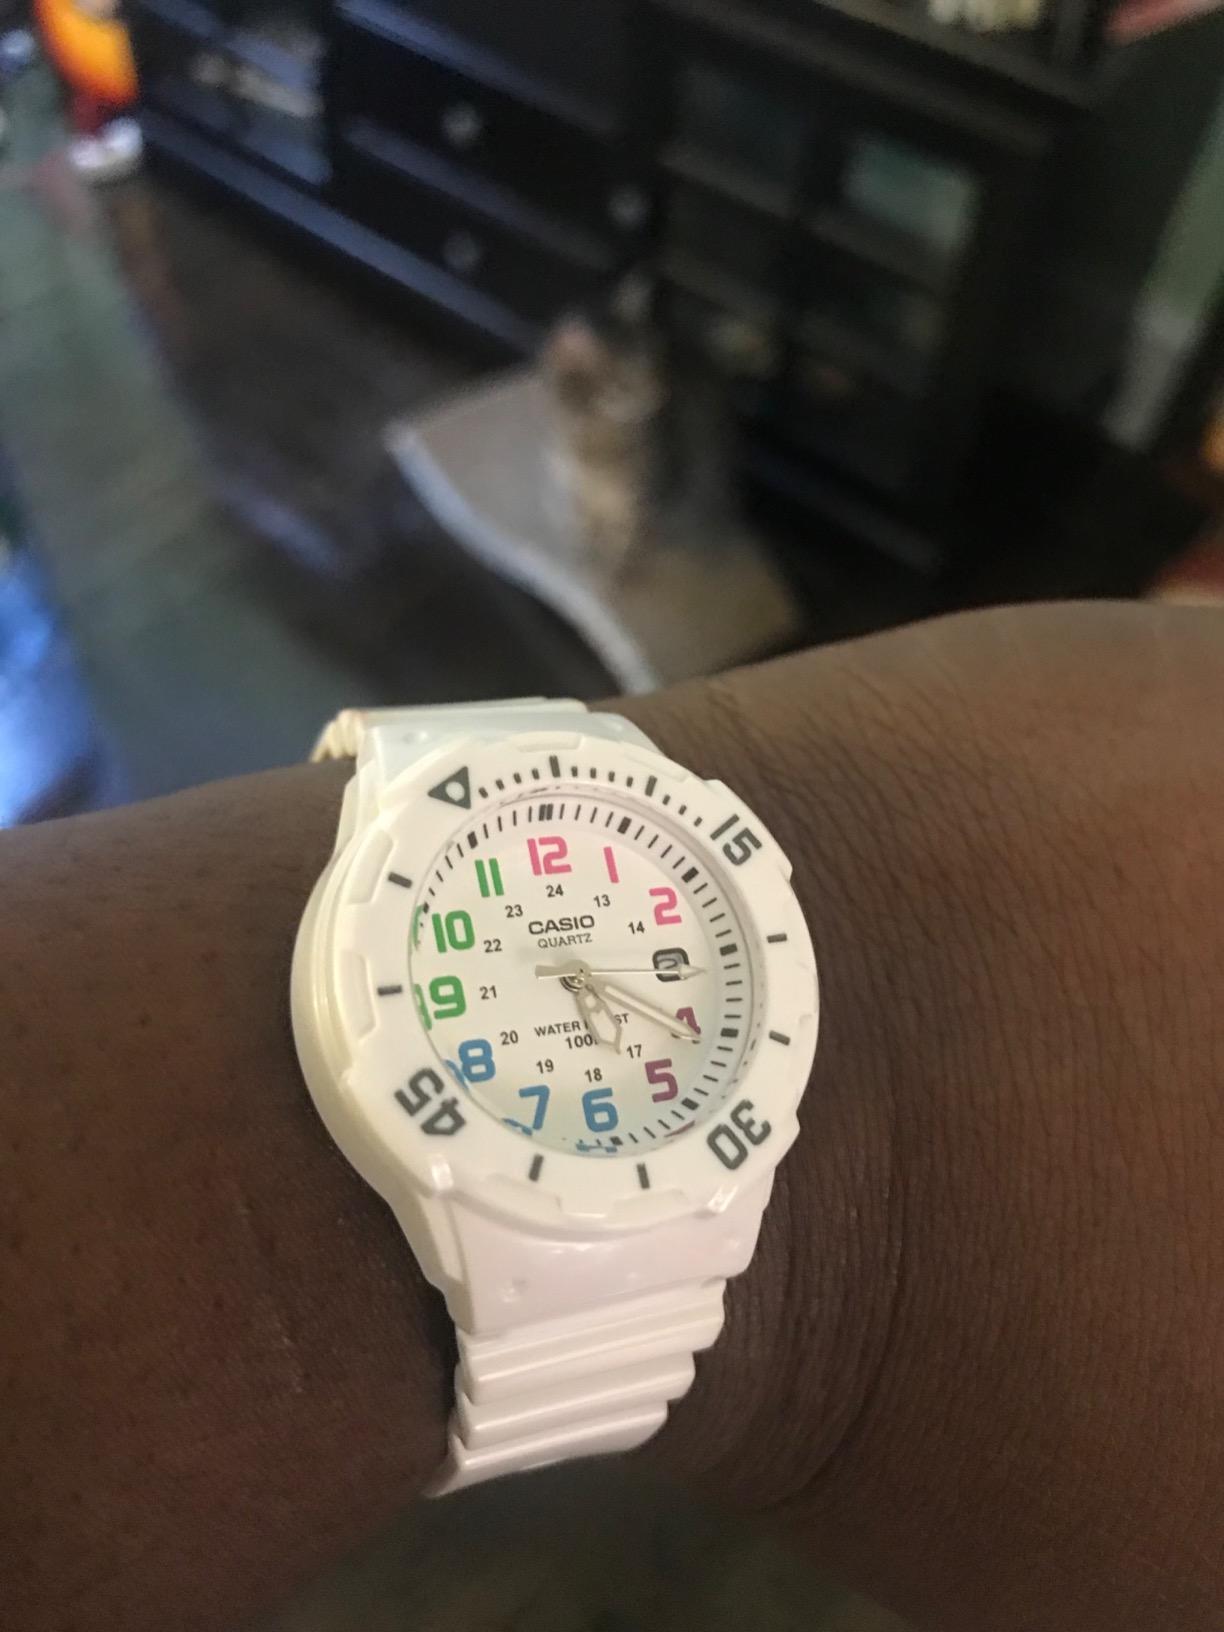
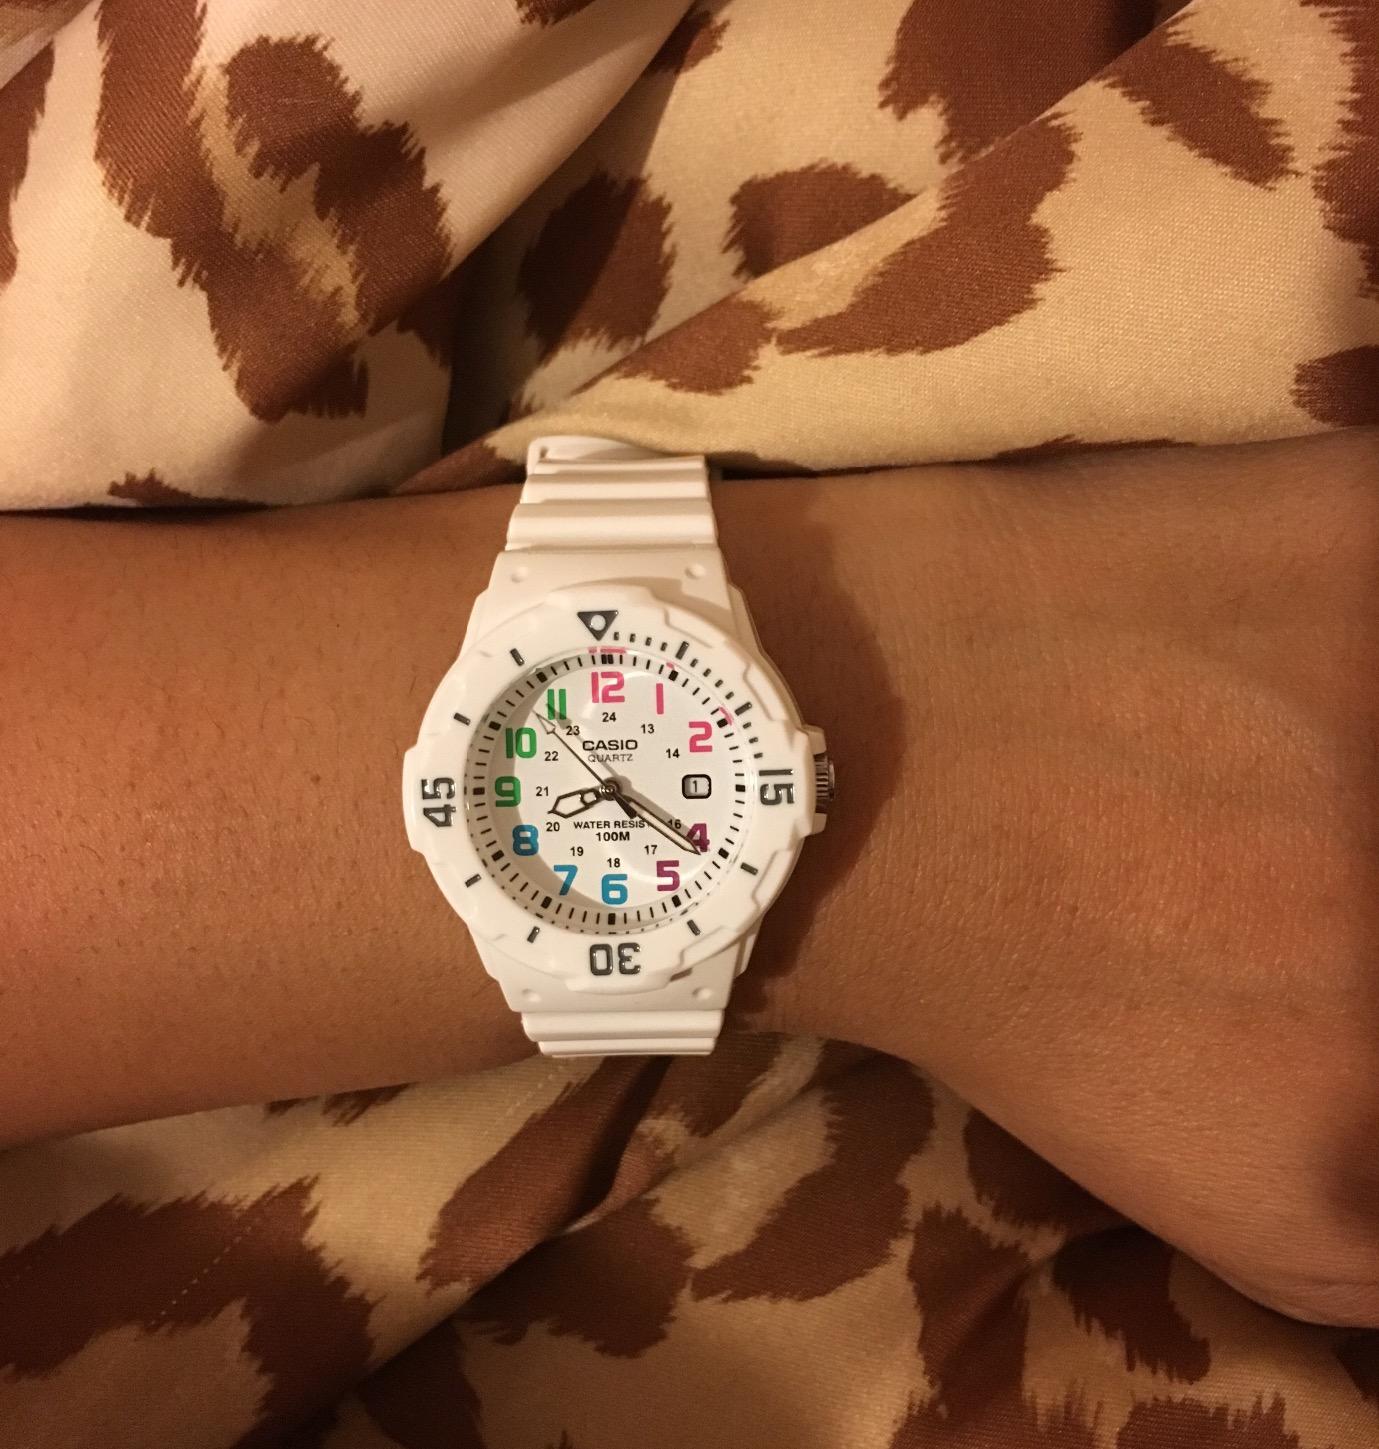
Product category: accessories_watch
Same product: yes